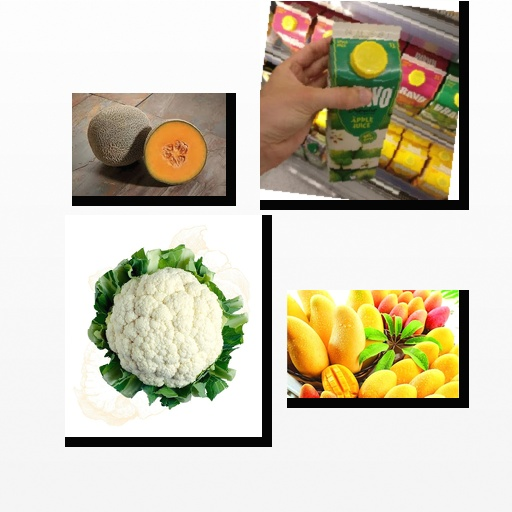
Food items: apple_juice, cauliflower, cantaloupe, mango